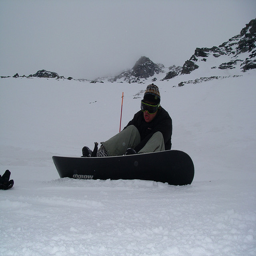
There is people that is on the sled in the snow bank
Individual is doing something at the moment that is intriguing.

A man in winter clothes is on a snowboard
A man sitting in the snow while attached to a snowboard.
A man sitting in the snow attached to his snow board.